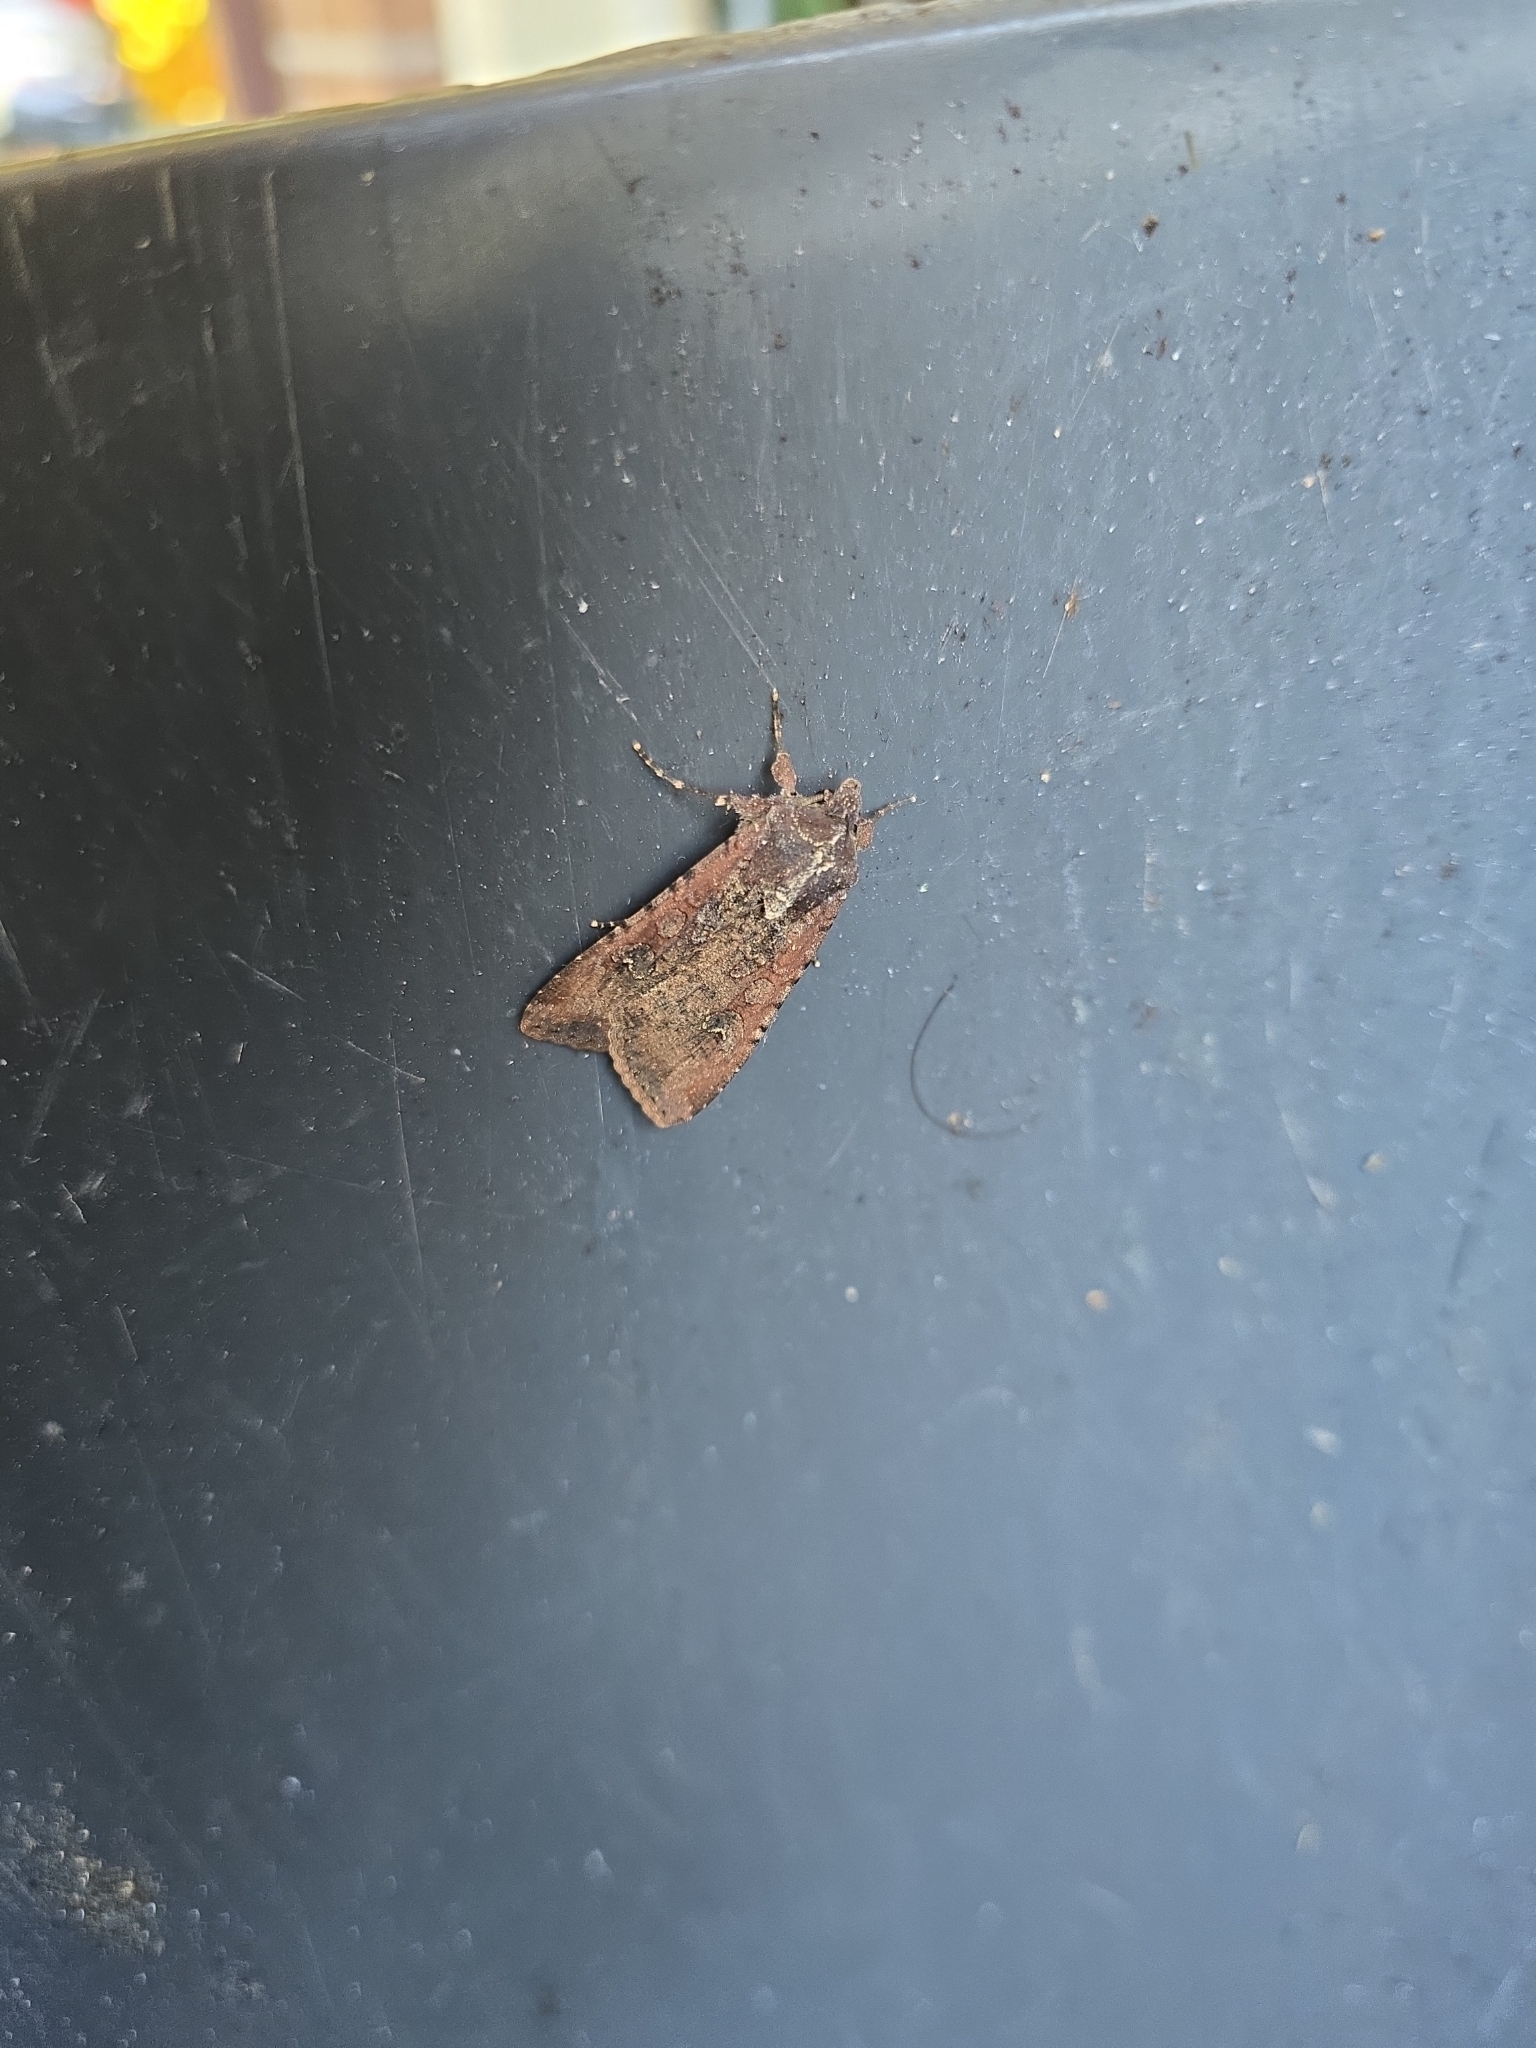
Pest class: cutworms